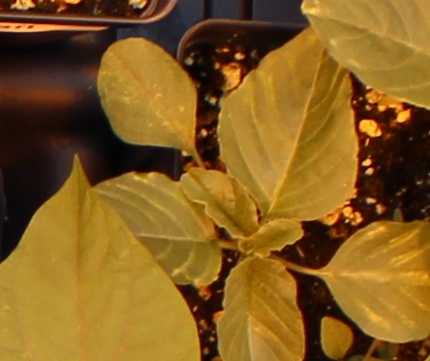
Label: Redroot Pigweed